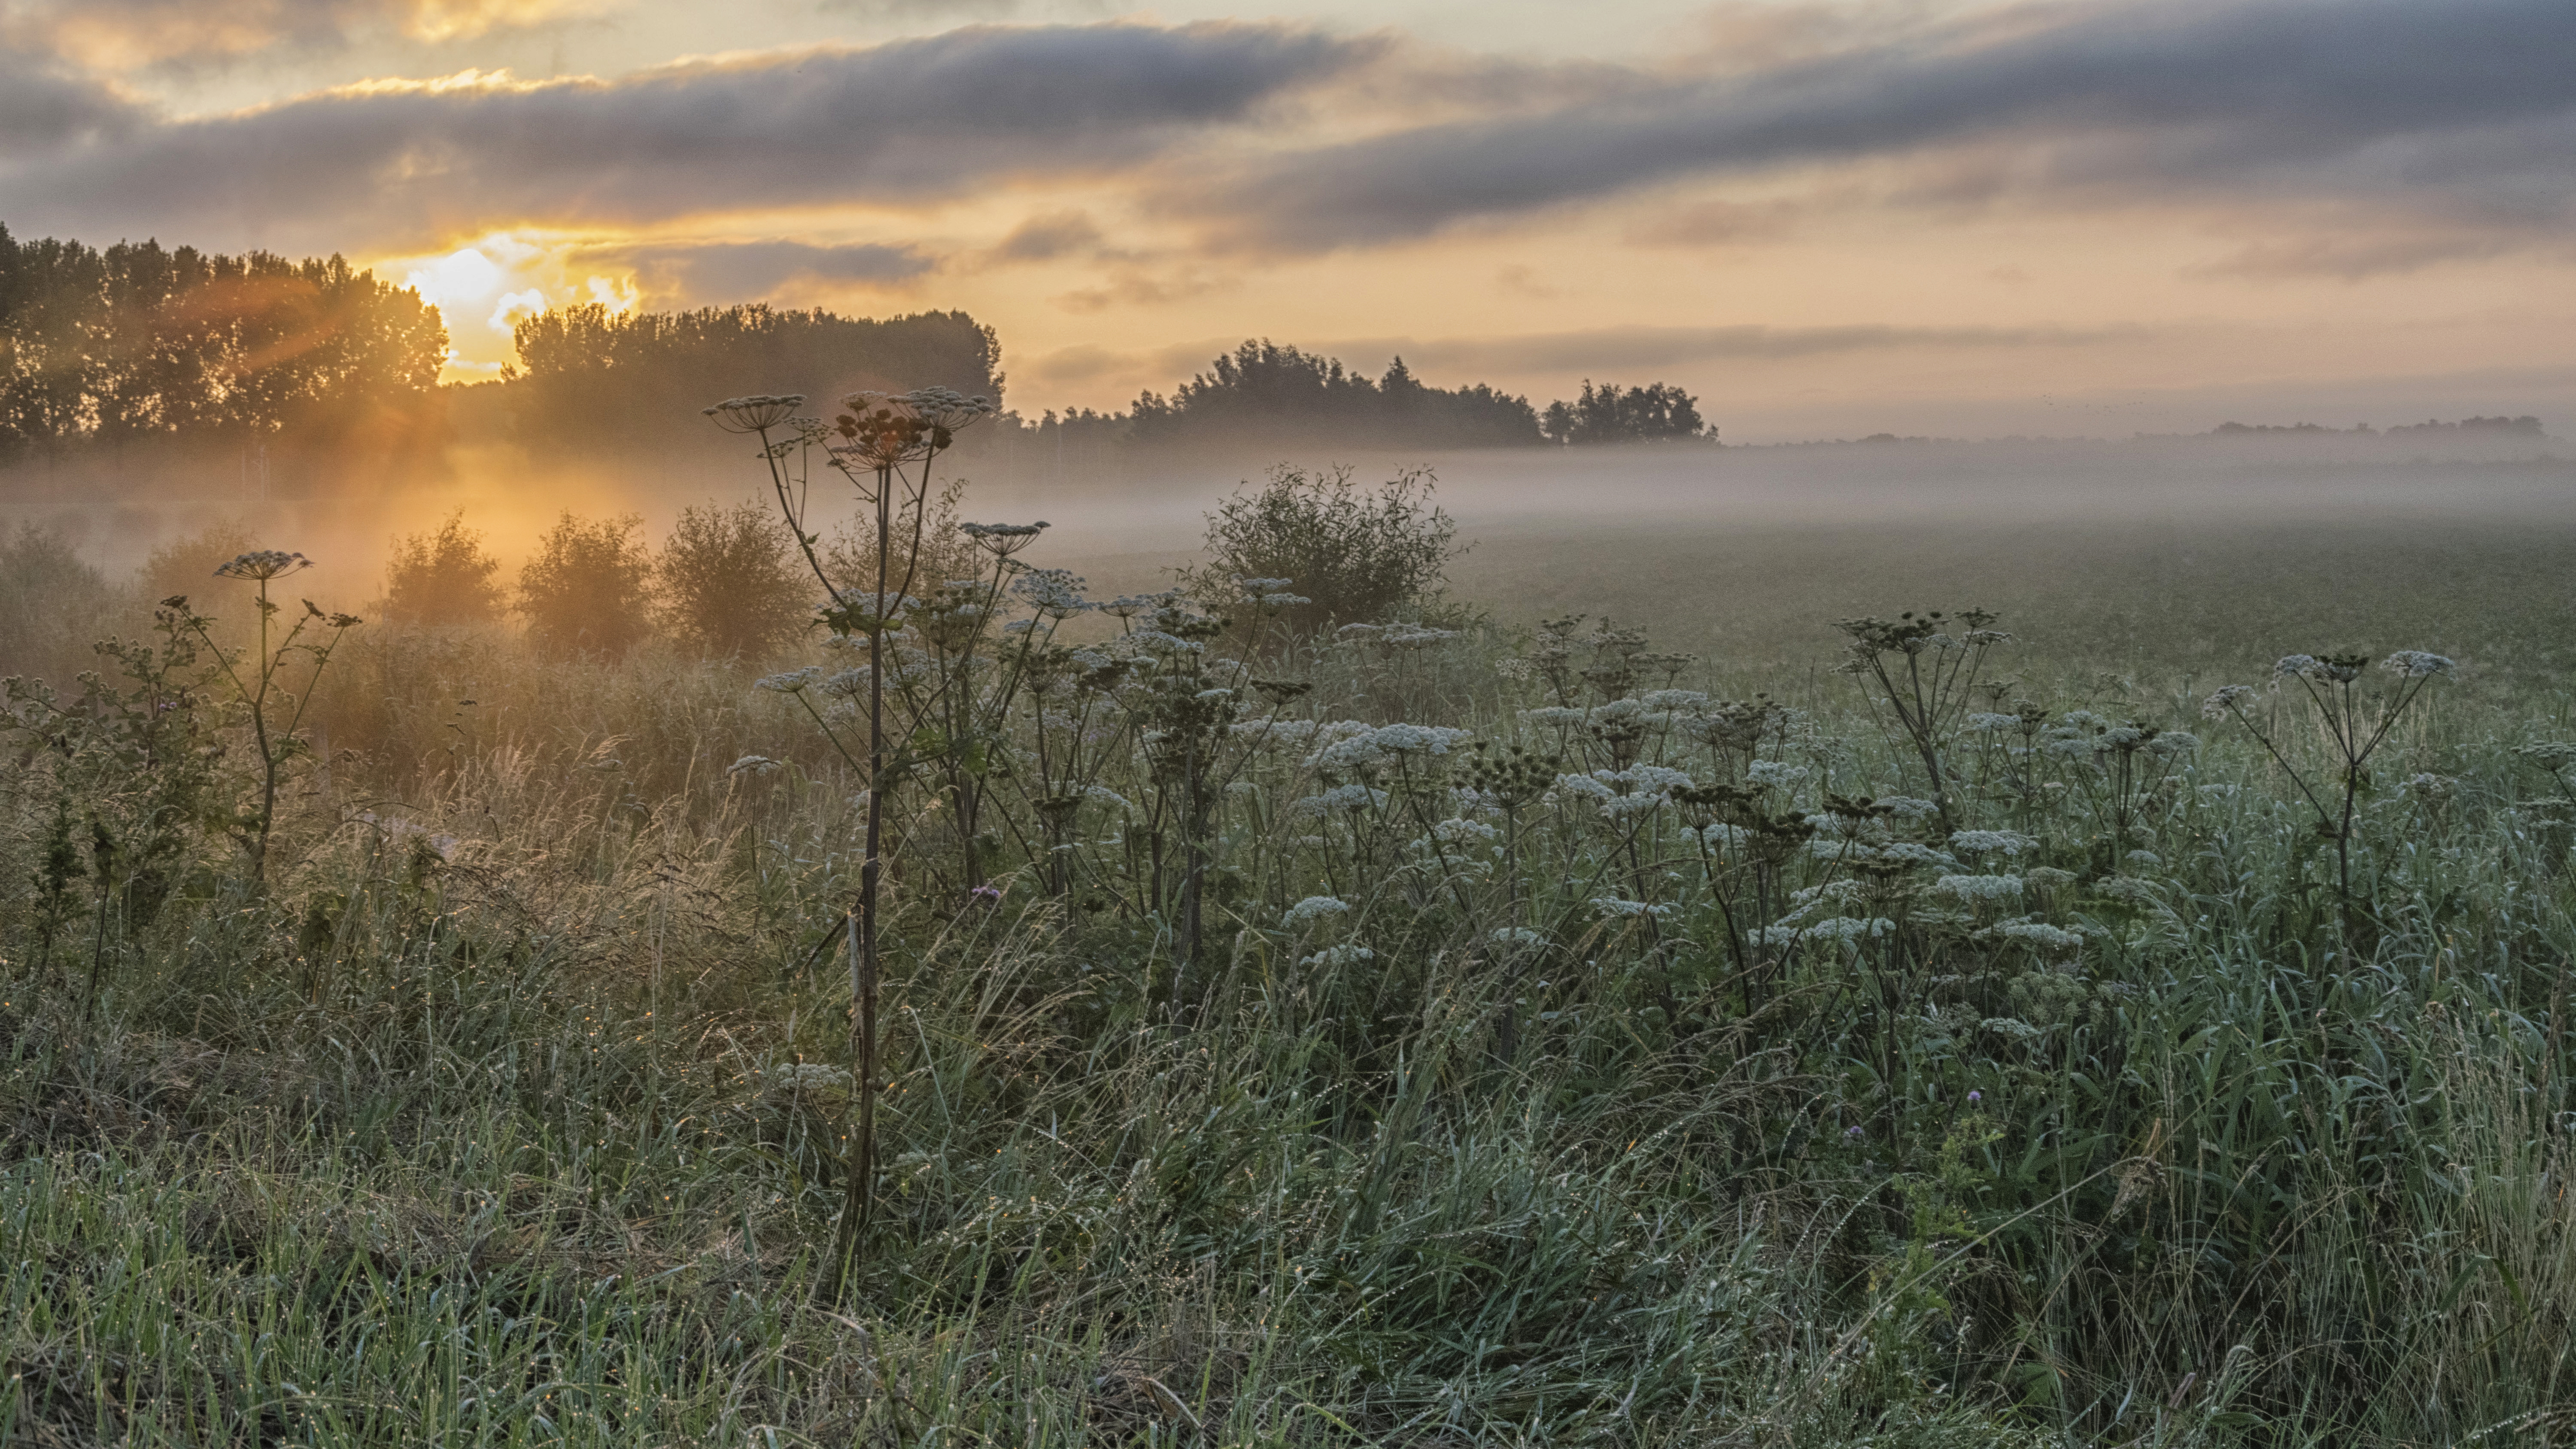
sea, coast, tree, nature, grass, outdoor, horizon, marsh, wilderness, cloud, sun, fog, sunrise, sunset, mist, photography, prairie, sunlight, morning, dawn, nikon, trees, nederland, netherlands, clouds, zuidholland, grassland, outdoorphotography, wetland, backlight, depthoffield, dof, zon, habitat, gras, ecosystem, wolken, paulvandevelde, pdvandevelde, padagudaloma, natuurfotografie, dordrecht, biesbosch, nederlandinfotos, tegenlicht, hollandse, nevel, schermbloemen, natural environment, atmospheric phenomenon, grass family